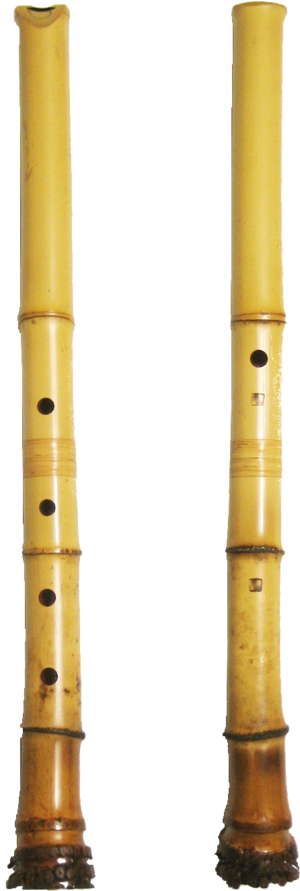
Les instruments de musique en bambou sont le plus souvent des flûtes qui exploitent les tiges lignifiées, naturellement creuses, des bambous.
Les biens culturels immatériels du Japon, tels que définis par la loi japonaise pour la protection des biens culturels, sont des éléments du patrimoine culturel du Japon d'une haute valeur historique ou artistique comme le théâtre, la musique et les techniques artisanales. Le terme se réfère exclusivement aux compétences humaines possédées par des individus ou des groupes et qui sont indispensables pour produire les Biens Culturels.